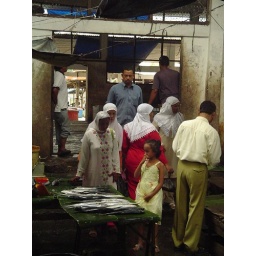
The fish market in Langsa